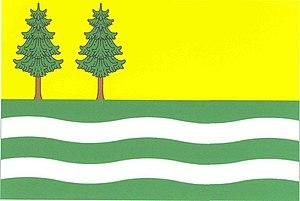
Horní Vltavice est une commune du district de Prachatice, dans la région de Bohême-du-Sud, en République tchèque. Sa population s'élevait à 363 habitants en 2018.